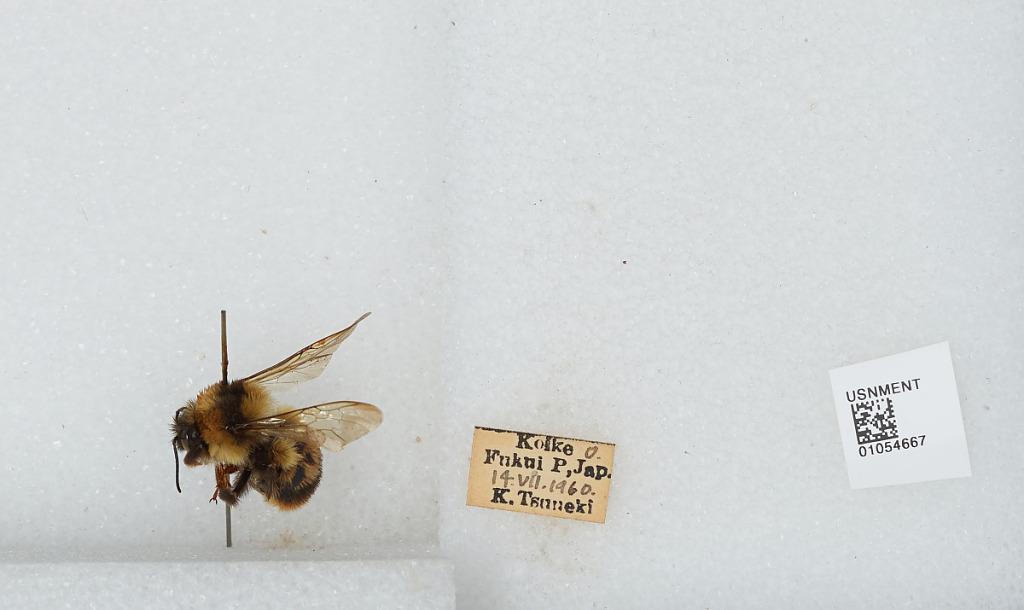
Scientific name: Bombus sp.
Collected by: K. Tsuneki
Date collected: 1960-7-14
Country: Japan
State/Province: Fukui
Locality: Koike